Lancaster West Estate

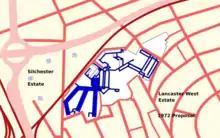
Site plan of the 1972 proposals for the estate connected with walkways at first floor level. The finger blocks with the internal walkways and Grenfell Tower were completed.

Lancaster Road (West) Estate is a housing estate in North Kensington, west London.